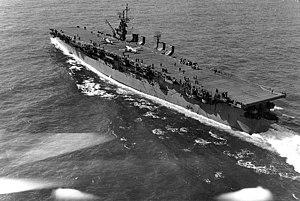
Cet article fournit diverses informations sur les porte-avions de l'United States Navy